Spätlese

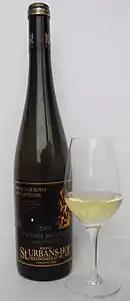
A Riesling "Spätlese" from the Moselle

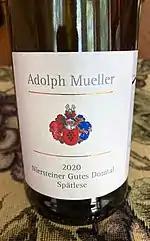
A German "Spätlese"-level wine, produced from vineyards near Nierstein in Rheinhessen

Chaptalisation may not be used. The requirements are part of the wine law in both countries. Many producers, especially top-level producers, regularly exceed the minimum requirements.